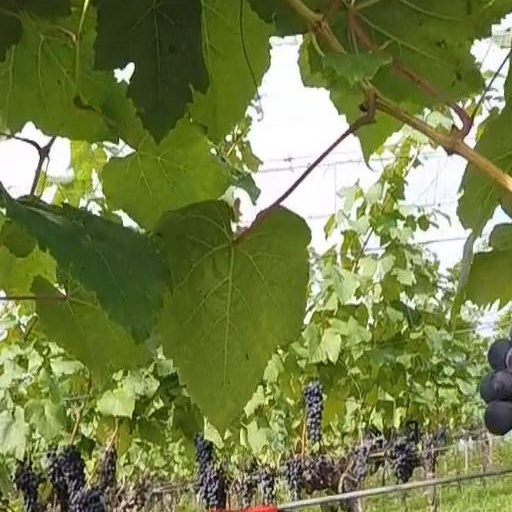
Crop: grape